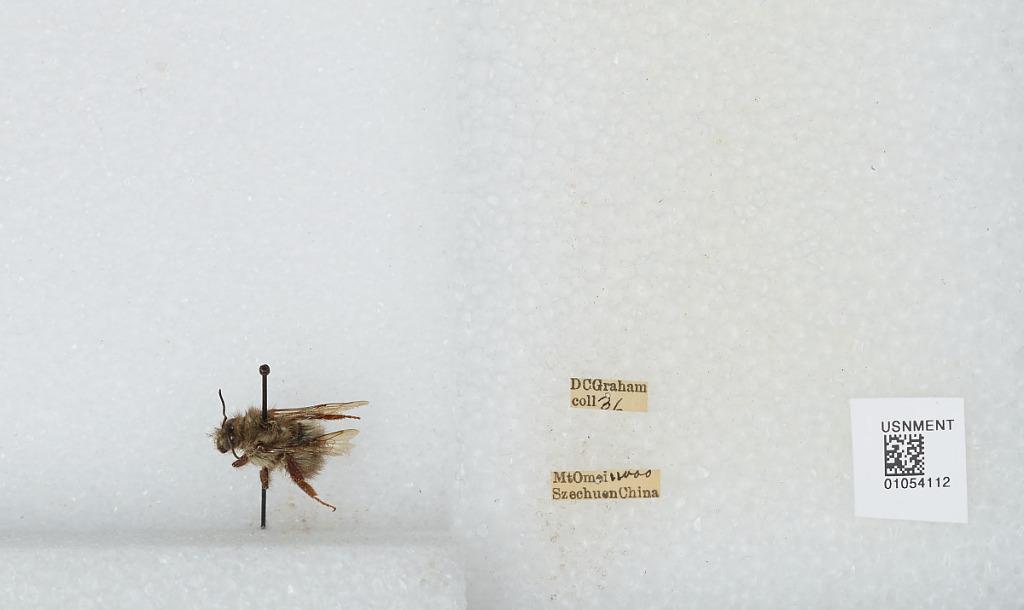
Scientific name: Bombus sp.
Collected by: D. Graham
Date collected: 1936--
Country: China
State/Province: Sichuan
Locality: Mount Emei